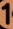
Number: 1